History of arcade video games

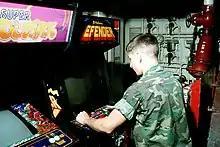
A US Marine playing Defender in the USS America, 1982

By 1985, the arcade industry was largely dominated by Japanese manufacturers, with the number of American manufacturers having declined. By 1988, annual US arcade video game revenue had increased to . However, competition from new home consoles, like the Nintendo Entertainment System (NES) that had revitalized the home video game industry, were drawing players away from the arcades. After the NES took off in North America, home consoles kept many children at home and under parental supervision, keeping them away from arcades. The US arcade video game market experienced another decline from 1989. "RePlay" magazine partly attributed the decline to the rise of home consoles following the success of the NES. In Japan, on the other hand, the arcade market grew while home video game sales declined. Overall, the worldwide arcade market continued to grow, remaining larger than the console market.